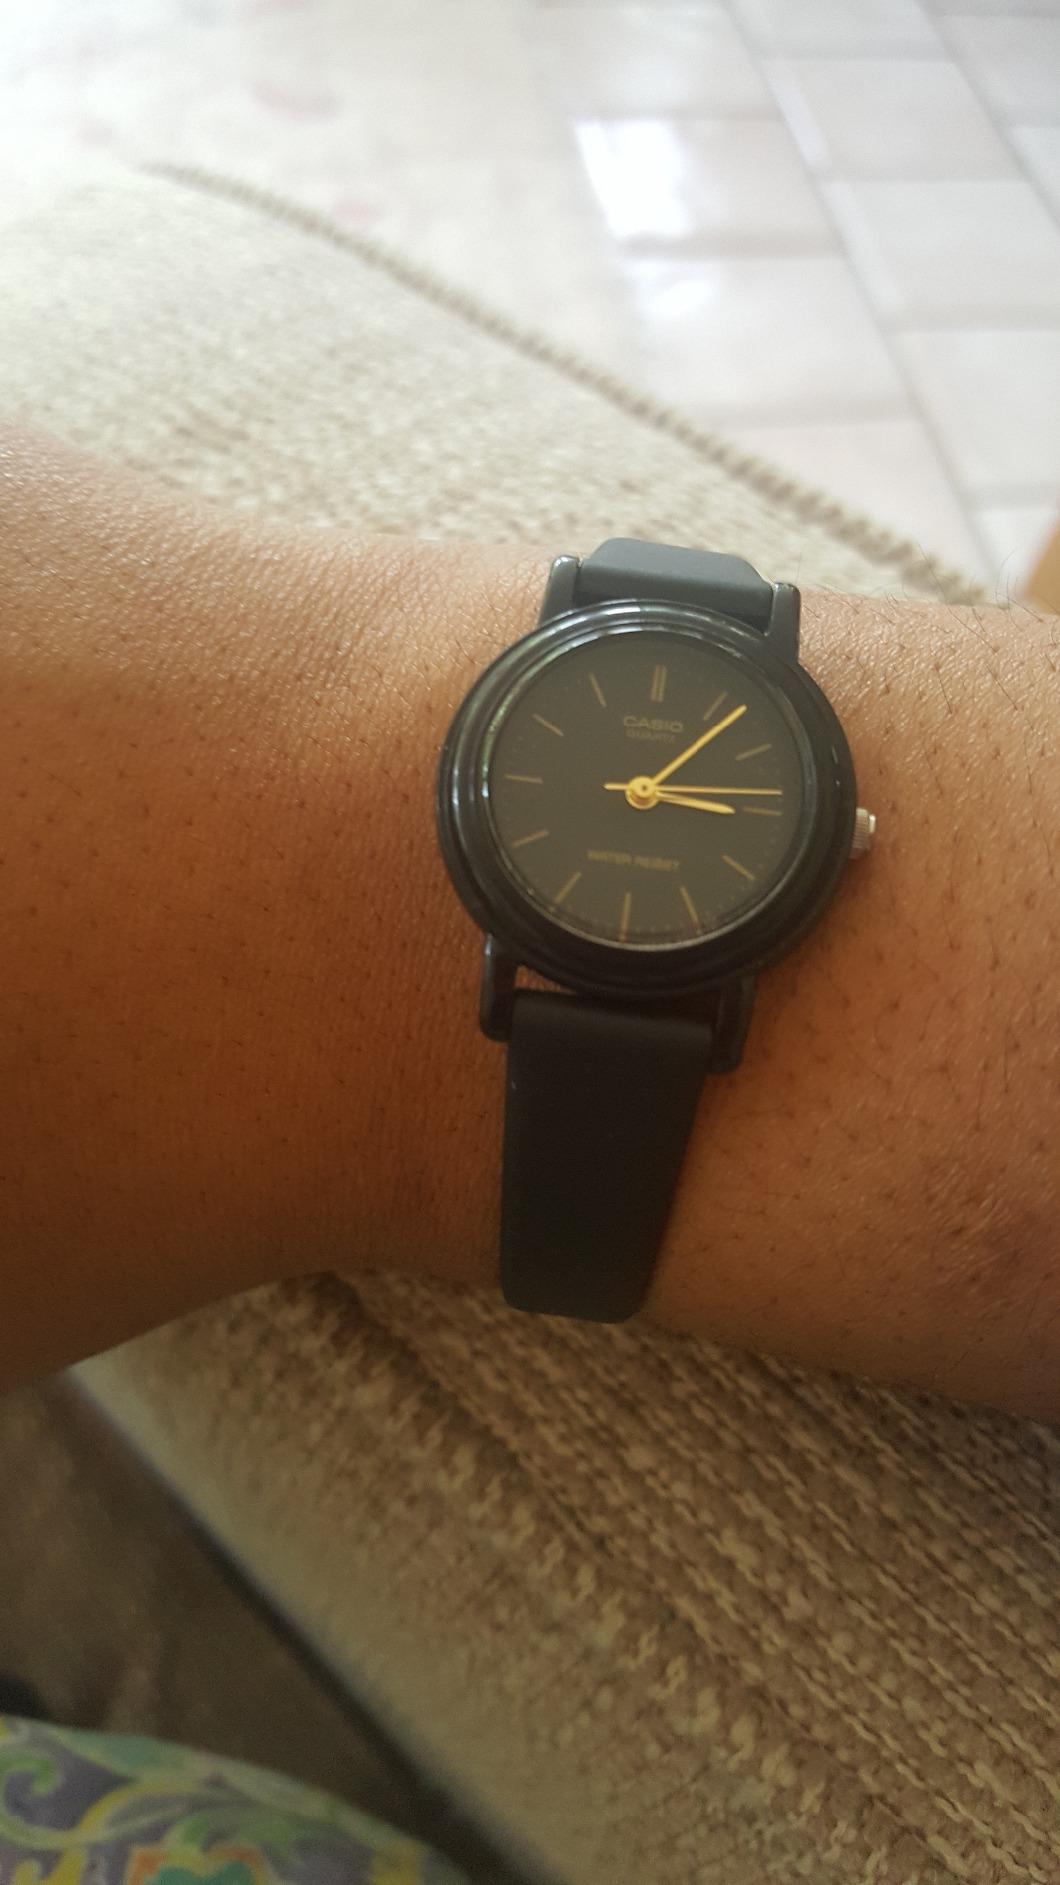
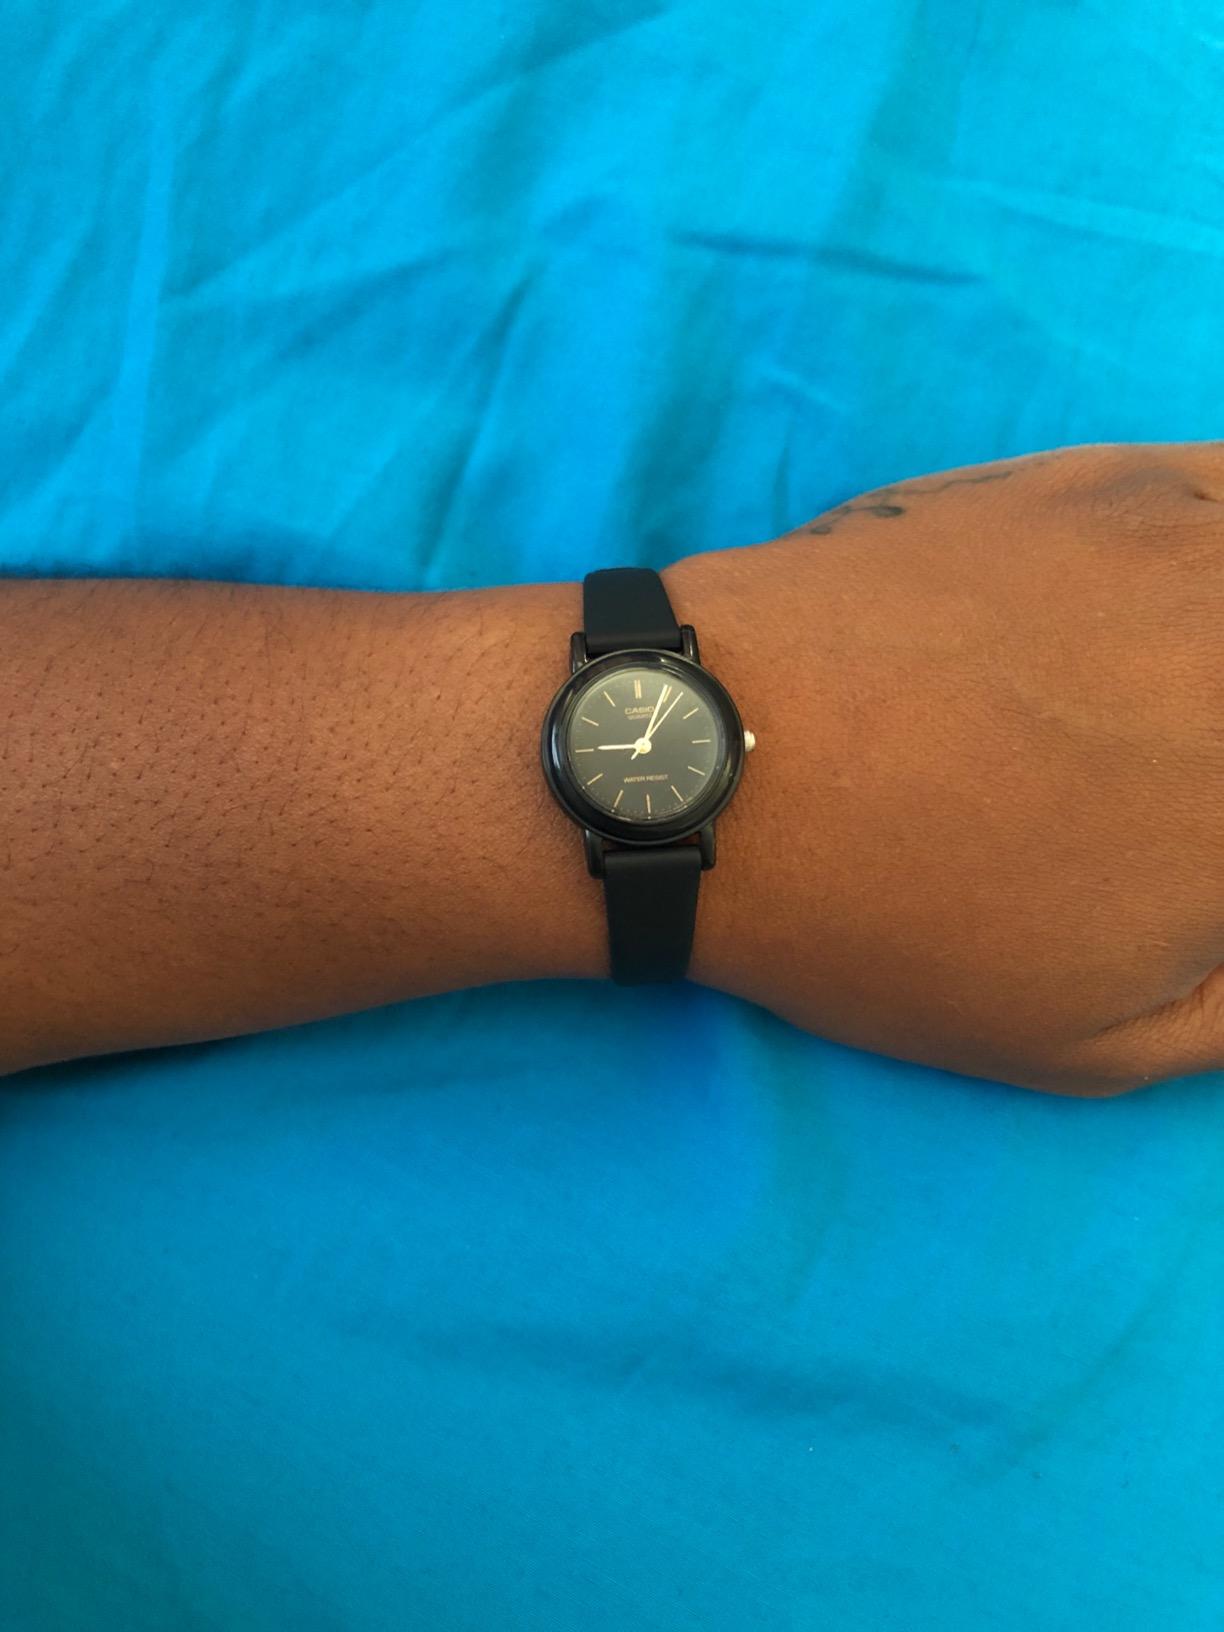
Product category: accessories_watch
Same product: yes